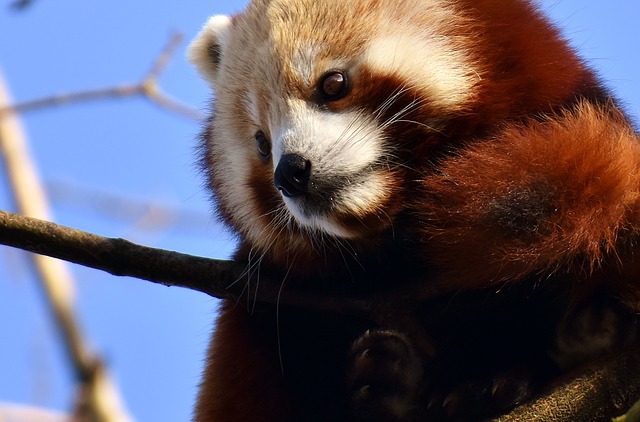
Label: cat